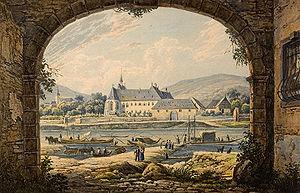
Bernkastel-Kues est une ville de l'arrondissement de Bernkastel-Wittlich du Land de Rhénanie-Palatinat, sur les bords de la Moselle, en Allemagne.